Public university

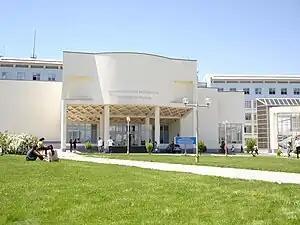
Manas University in Bishkek, Kyrgyzstan

In Japan, public universities are run by local governments, either prefectural or municipal. According to the Ministry of Education, public universities have "provided an opportunity for higher education in a region and served the central role of intellectual and cultural base for the local community in the region" and are "expected to contribute to social, economical and cultural development in the region". This contrasts with the research-oriented aspects of national universities.